Moscow Urban Renewal Initiative

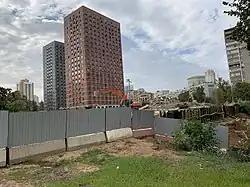
New construction at Kuncevo

The provisions of the bill guaranteed owners of apartments in buildings included in the renovation program to receive "equivalent" housing upon resettlement. This concept was first defined in the Law on Renovation and means an apartment that has a larger total area than the vacated, equal or larger living area and number of rooms. Also, an "equivalent" apartment is provided with finishing and must comply with the legislatively fixed standards of improvement. Resettlement in "equivalent" apartments will be carried out within the area where the vacated apartment is located, an exception is made for Zelenograd and the territory of New Moscow, where resettlement will be carried out within the boundaries of the administrative districts of January 1, 2017. If the apartment is not inhabited by minors, persons with limited legal capacity or incompetent citizens, the owner has the right to choose to receive equivalent housing or monetary compensation. The owner can also pay extra for getting a larger apartment, including by using maternity capital, housing subsidy or social payments. Tenants under a social tenancy agreement will receive equivalent housing and the opportunity to register it as a private property.